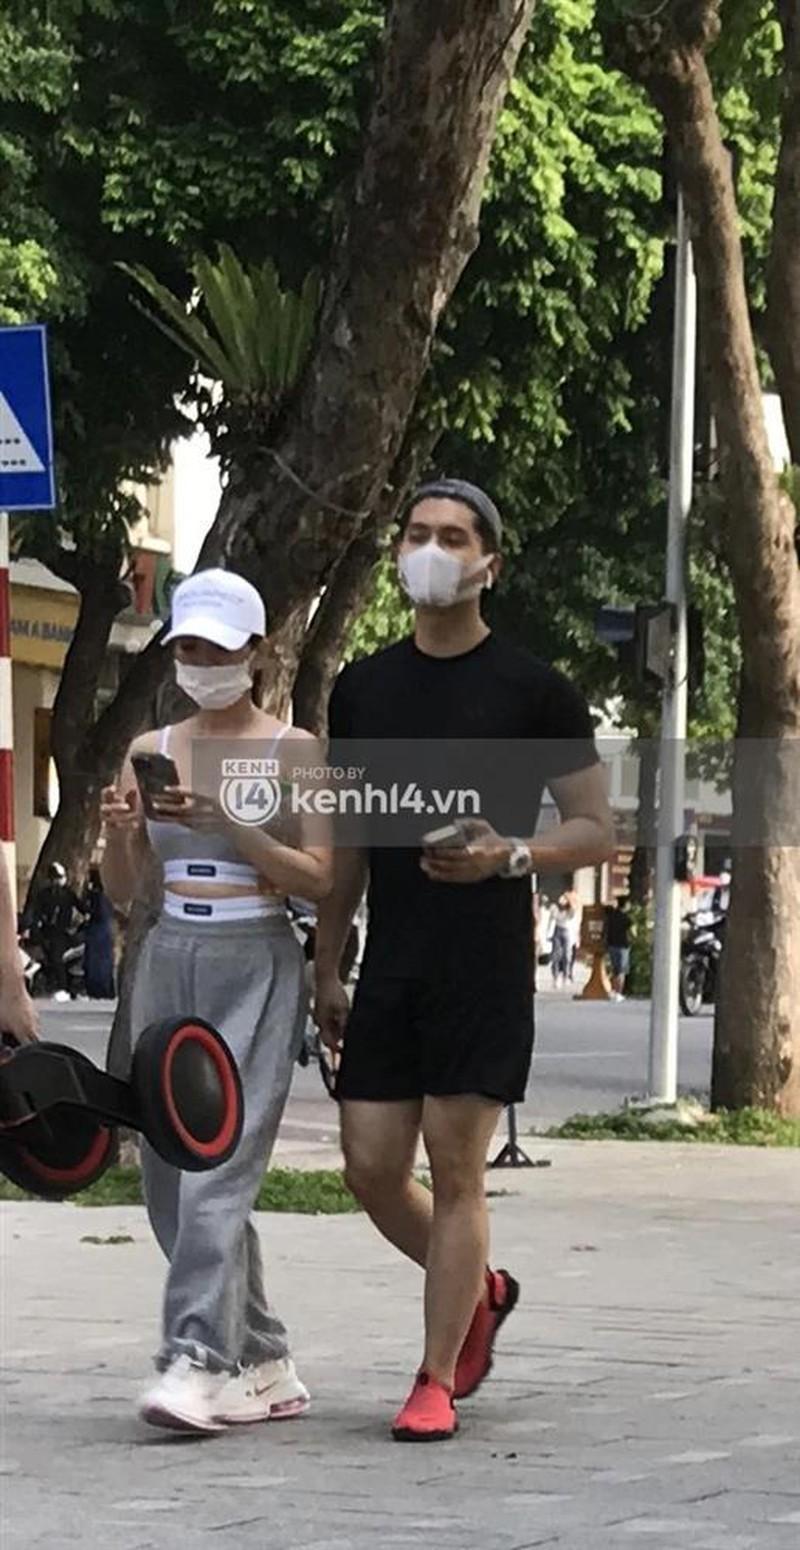
có một cặp đôi đang dạo phố cùng với nhau